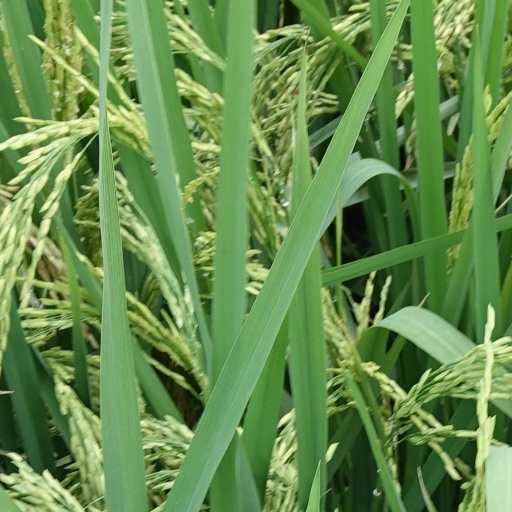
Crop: rice